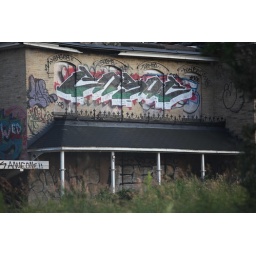
2011 update: this classic Victorian home is now in the midst of a full restoration, from the ground up.